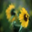
Label: sunflower